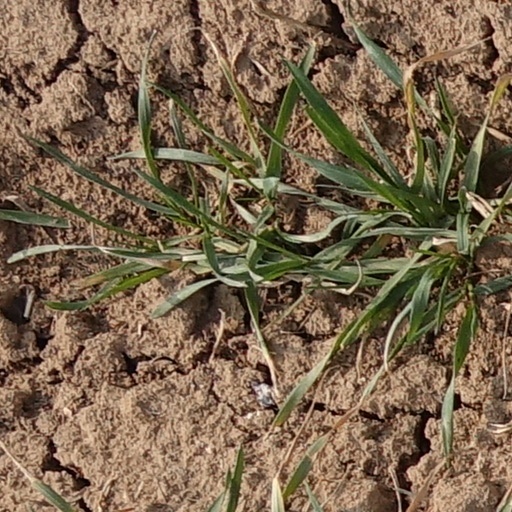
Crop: wheat